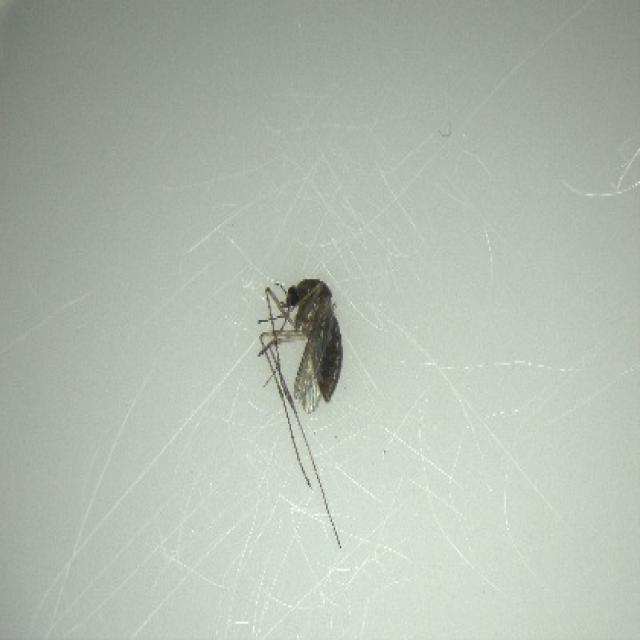
Species: culex_tritaeniorhynchus